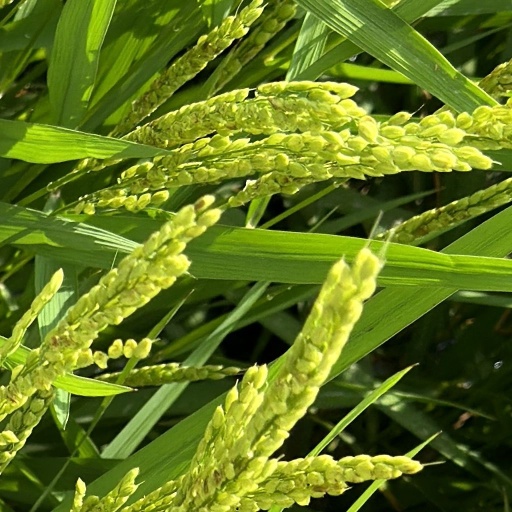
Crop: rice